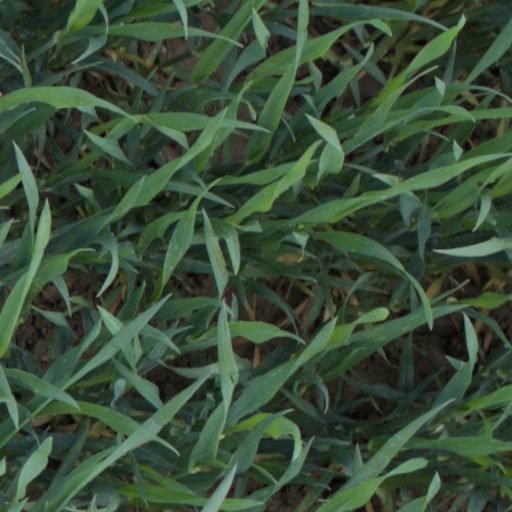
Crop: wheat